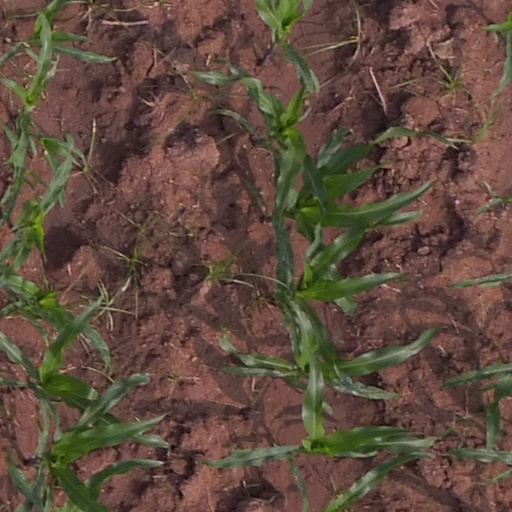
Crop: maize; corn